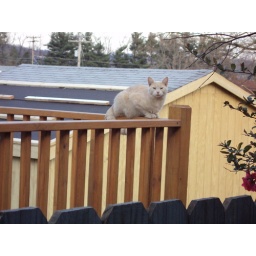
I took this from my kitchen window, stray cat next door, he has been hanging around alot!